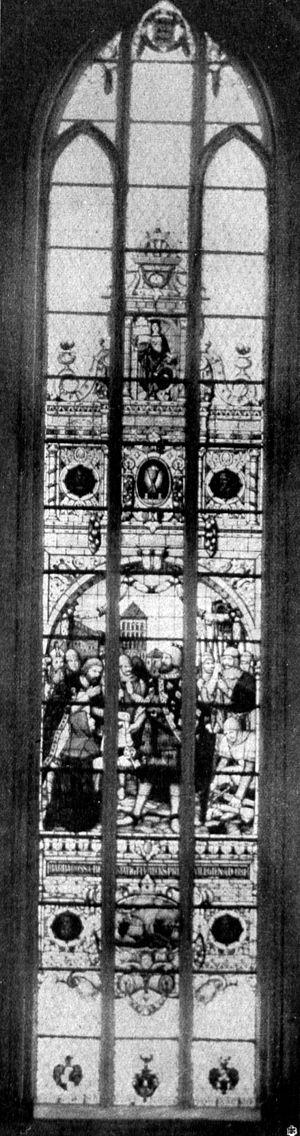
Carl de Bouché, né le 16 juillet 1845 à Munich et mort le 2 mars 1920 à Munich, est un peintre de vitraux bavarois.